Colonial history of Missouri

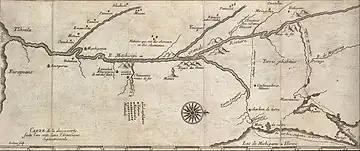
Map of the Marquette-Jolliet expedition of 1673 showing the first use of the word Missouri

In May 1673, Jesuit priest Jacques Marquette and French trader Louis Jolliet sailed down the Mississippi River in canoes along the area that would later become the state of Missouri. The earliest recorded use of "Missouri" is found on a map drawn by Marquette after his 1673 journey, naming both a group of Native Americans and a nearby river. However, the French rarely used the word to refer to the land in the region, instead calling it part of the Illinois Country. In 1682, after his successful journey from the Great Lakes to the mouth of the Mississippi River at the Gulf of Mexico, René-Robert Cavelier, Sieur de La Salle claimed the Louisiana Territory for France. During the journey, La Salle built several trading posts in the Illinois Country in an effort to create a trading empire; however, before La Salle could fully implement his plans, he died on a second journey to the region during a mutiny in 1685.